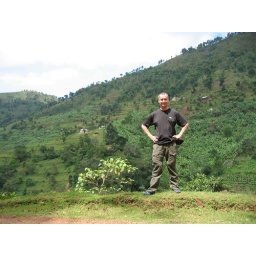
Ian on the road over the volcanic mountains back to Rwanda.